Qırım Giray

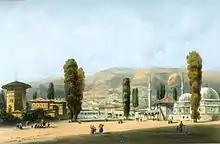
Khan Qırım Girai, is known to have authorized the construction of many landmarks in Bakhchysarai and the Crimean Khanate.

Khan Qırım Giray (1717–1769) was one of the most influential rulers of the Crimean Khanate. He was the patron of the Bakhchisaray Fountain and many Mosques throughout Crimea, and is also known to have extended the Bakhchisaray Palace.